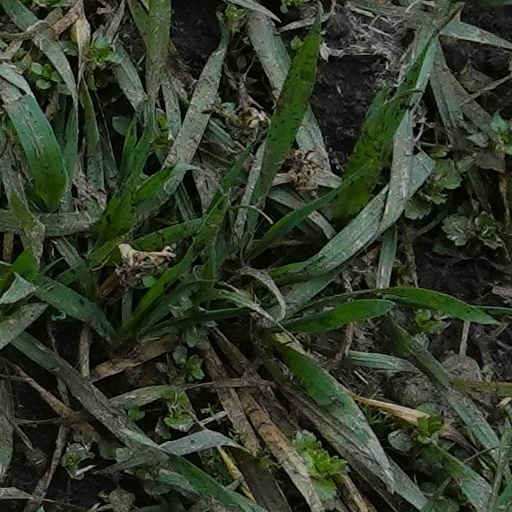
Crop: wheat